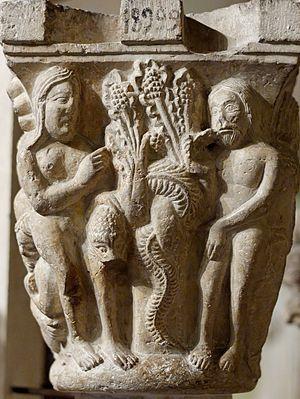
Chapiteau représentant des scènes de la genèse